Government of New Jersey

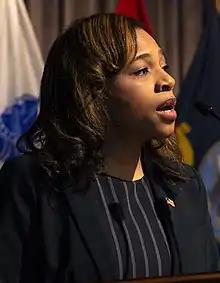
Tahesha Way is New Jersey's third modern lieutenant governor, as well as Secretary of State, having been appointed to the former on September 8, 2023.

The lieutenant governor of New Jersey is the second highest-ranking official in the state government. The office of lieutenant governor is elected on a ticket with the governor for a four-year term concurrent with the governor. Because the position lacks distinct powers or purpose other than to exist solely as next in the order of succession, the state constitution requires that the lieutenant governor be appointed to serve as the head of a cabinet-level department or administrative agency within the Governor's administration. However, pursuant to the state constitution, a lieutenant governor cannot serve as the state's Attorney General.